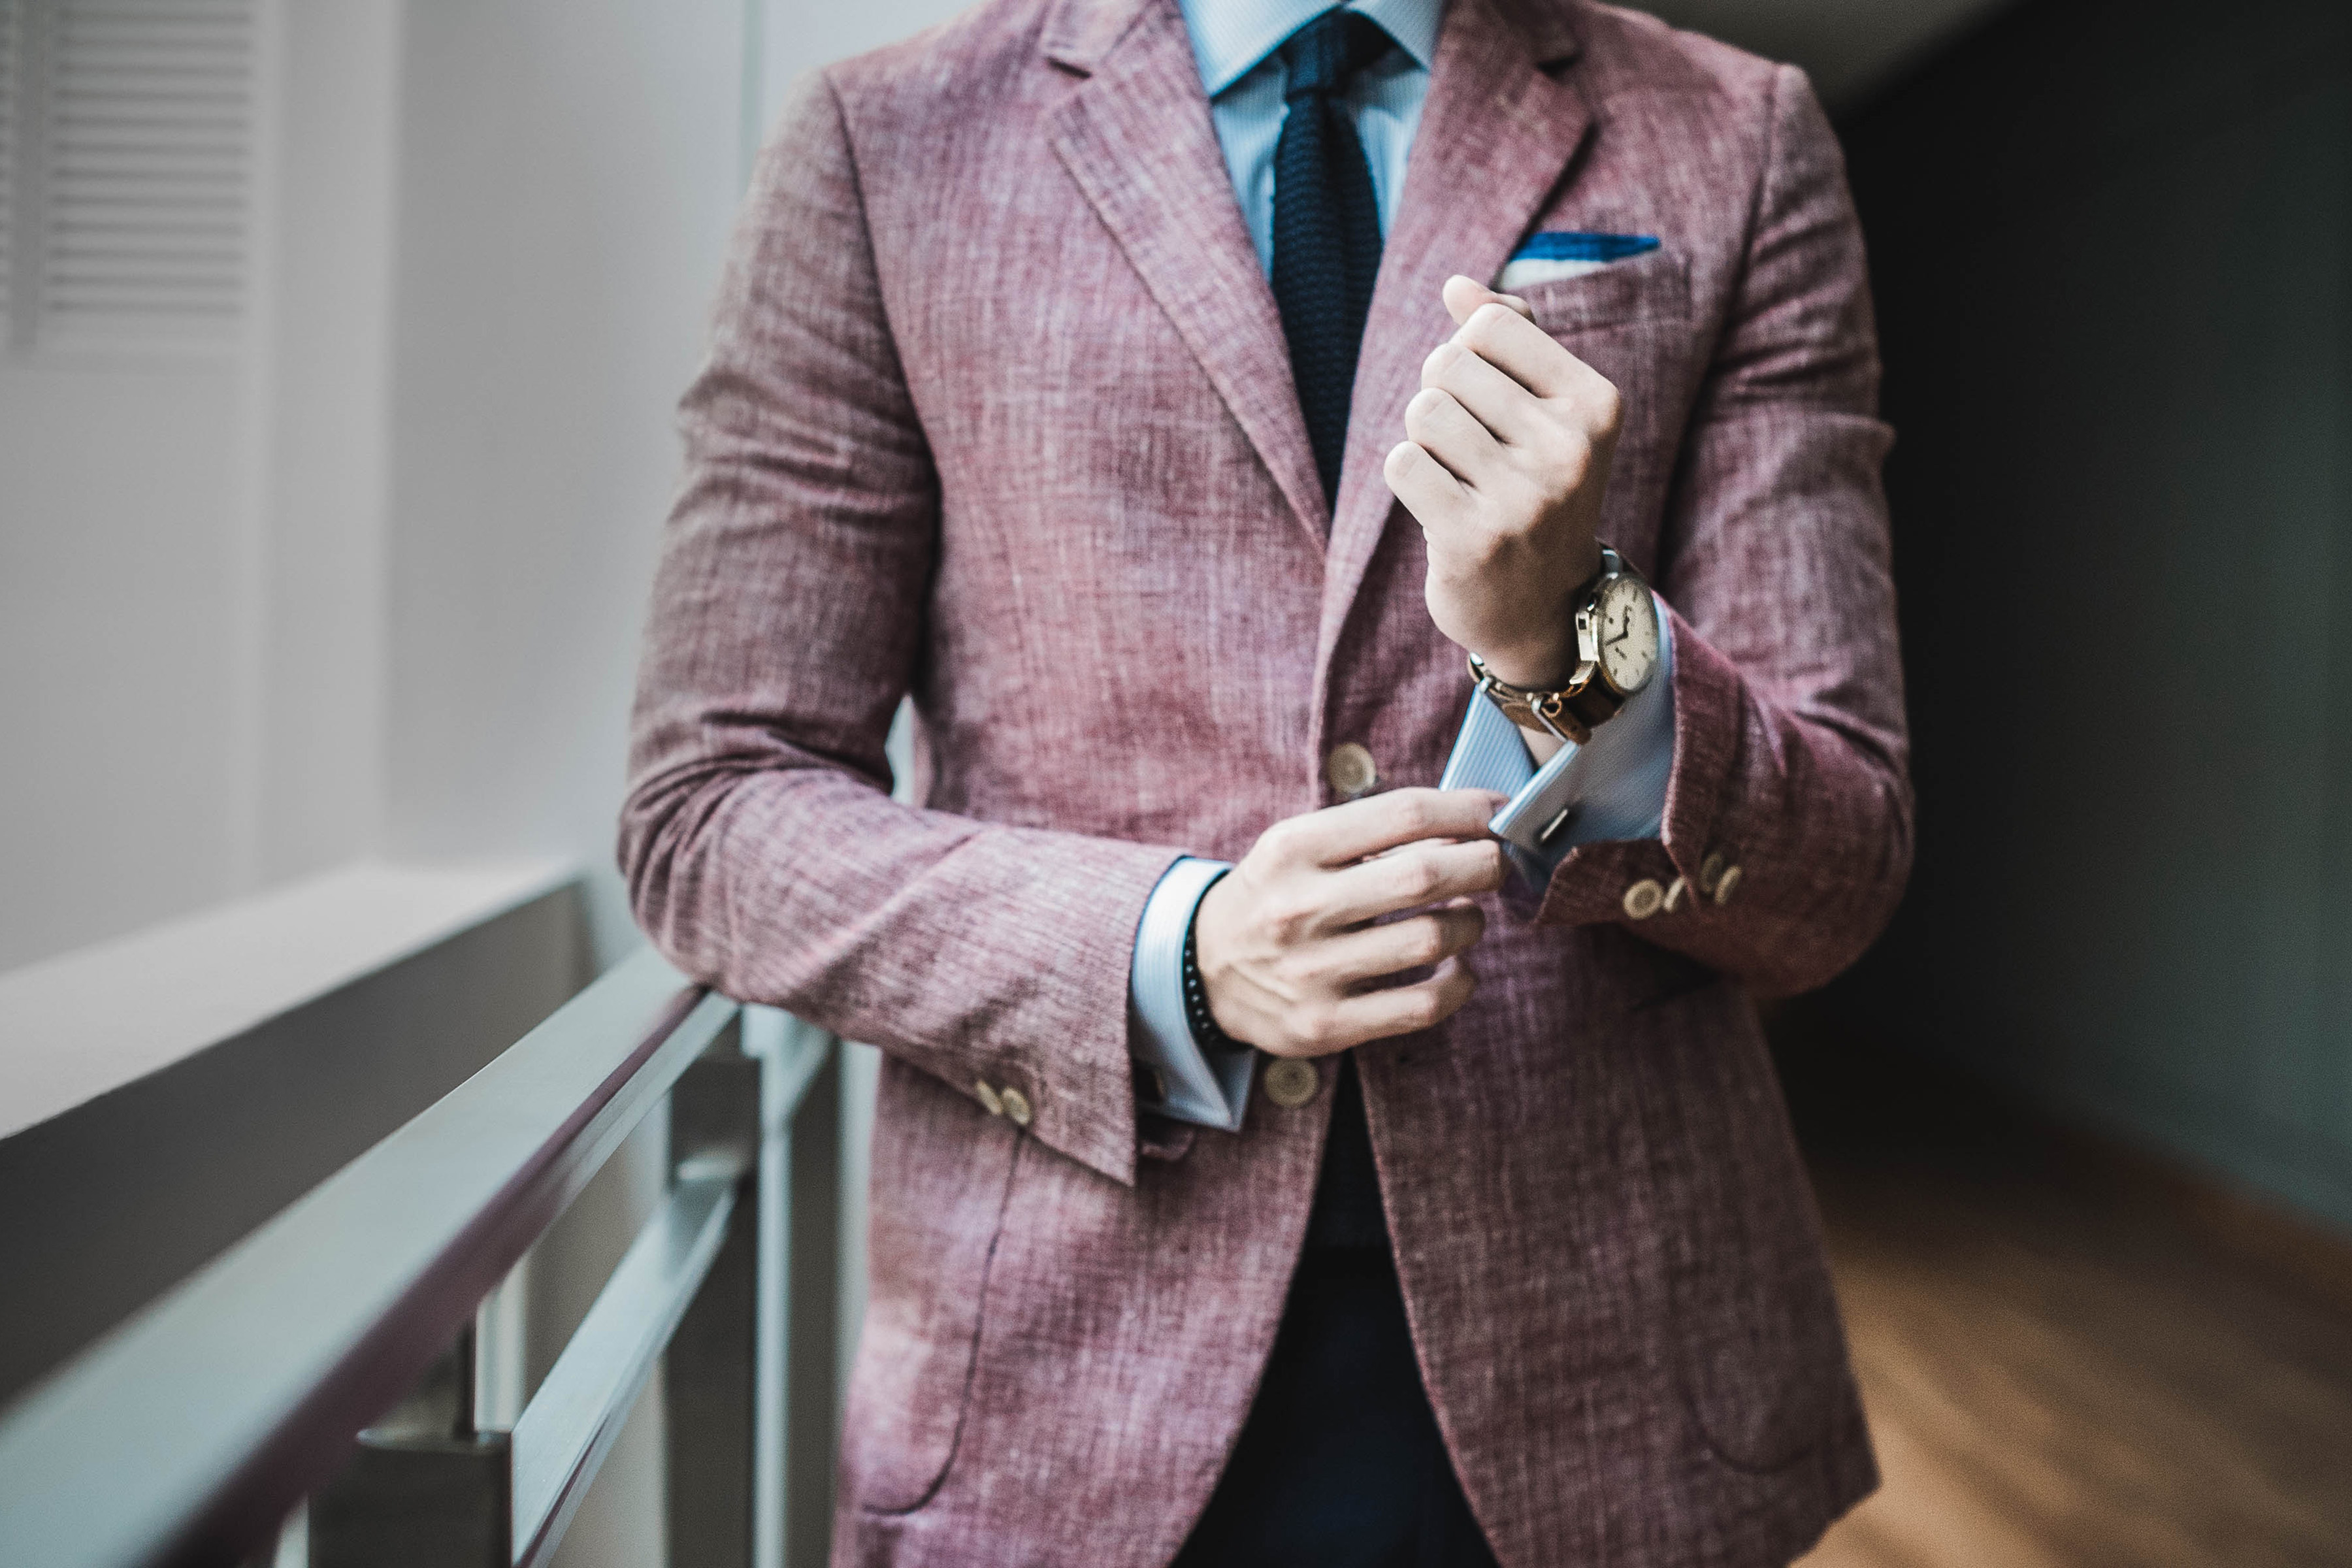
clothing, suit, outerwear, blazer, formal wear, fashion, coat, jacket, tie, overcoat, collar, jeans, button, top, trench coat, beige, style, tuxedo